Brickland

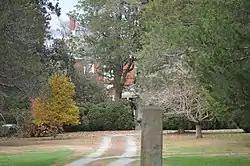
Roadside view

Brickland is a historic plantation house located near Kenbridge, Lunenburg County, Virginia. The original section was built about 1818, with an addition built about 1822, and rear addition in 1920. It is a -story, eight-bay, brick dwelling in the Federal style. The front facade features a gable-roof porch with paired Tuscan order columns. Also on the property are the contributing pump house, smokehouse (c. 1820), Lunenburg County's first post office (c. 1900), a summer kitchen (c. 1820), barns, a chicken house, and the ruins of slave quarters and an ice house.